Aero Dili

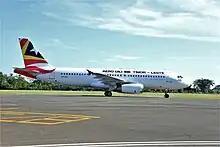
Aero Dili's first Airbus A320 arrives in Dili on 20 March 2023

On 20 February 2019, an Aero Dili Cessna 172 crashed at Pilila in Liquiçá Municipality while operating a domestic service. The aircraft was damaged beyond repair, but its occupants were not injured.